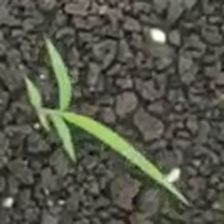
Weed species: Digitaria_SP_(Digitaria Sanguinalis )